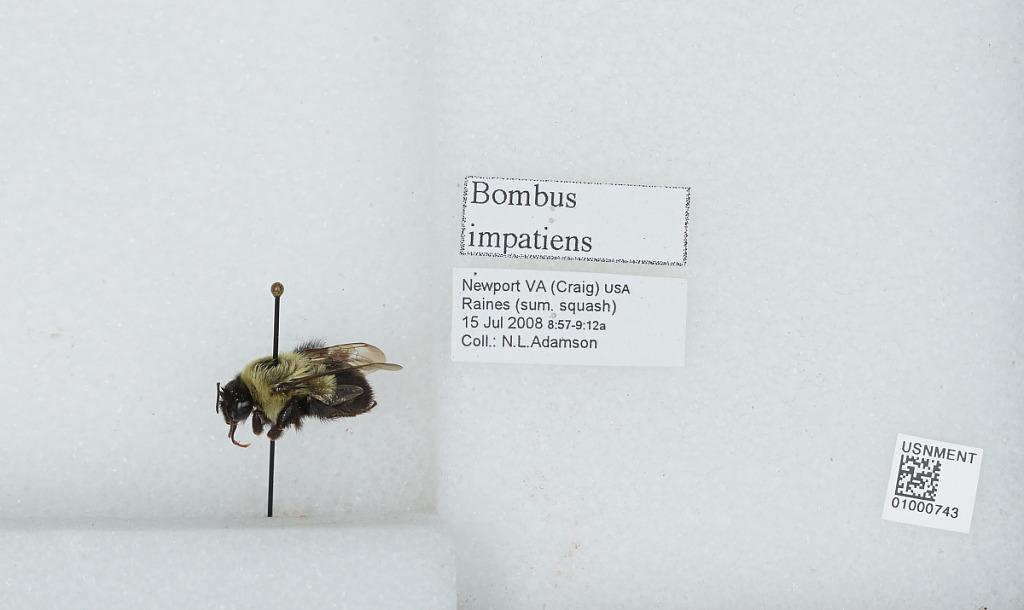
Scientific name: Bombus (Pyrobombus) impatiens Cresson
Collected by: N. Adamson
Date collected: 2008-7-15
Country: United States
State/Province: Virginia
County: Craig
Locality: Newport
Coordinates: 37.2942, -80.4953